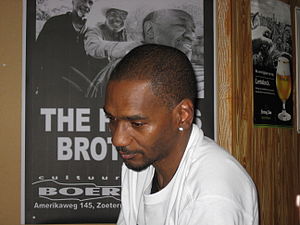
Victor Bailey
Victor Bailey
Victor Bailey var en amerikansk elbassist.